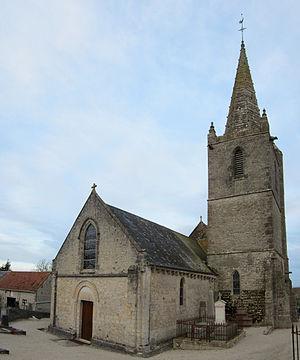
Saint-Martin-de-Varreville, Manche
Saint-Martin-de-Varreville est une commune française, située dans le département de la Manche en région Normandie, peuplée de 181 habitants.